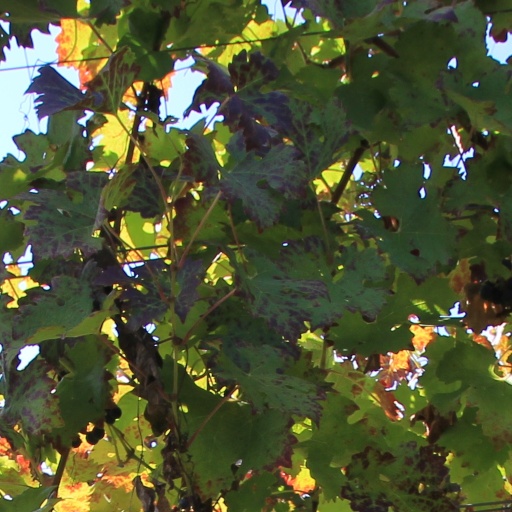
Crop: grape